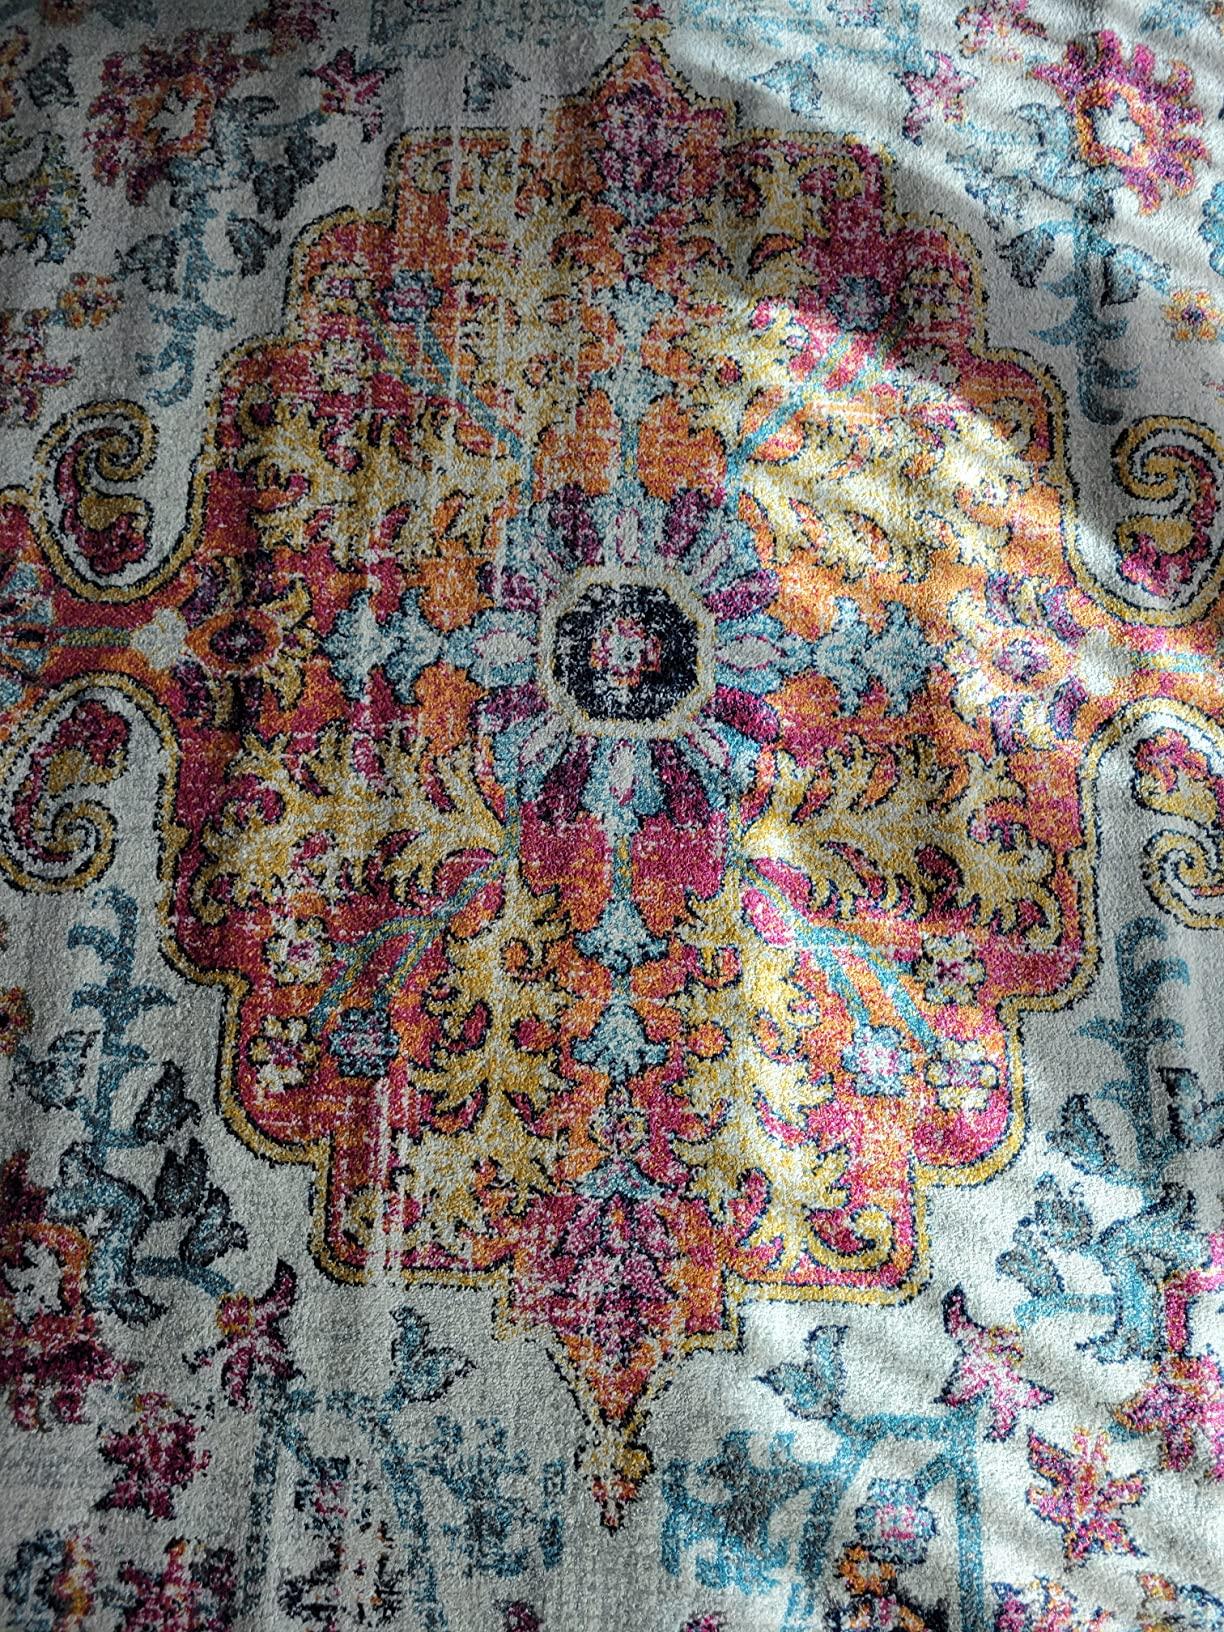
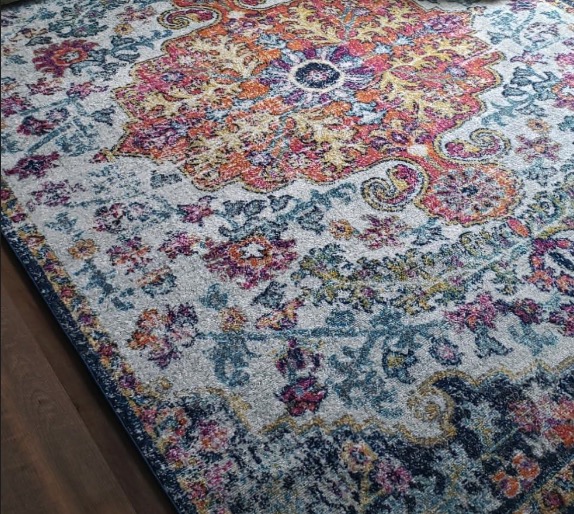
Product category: misc
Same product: yes